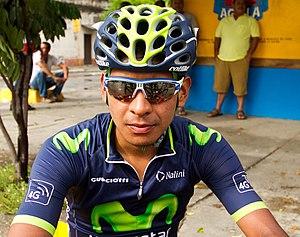
Roller Diagama peu avant le départ de la sixième étape du ""Clásico RCN 2015""."
Les championnats de Colombie de cyclisme sur route se déroulent du 17 au 21 février 2016 dans le département de Boyacá. Ils se terminent par la victoire d'Edwin Ávila dans la course en ligne Élite messieurs.